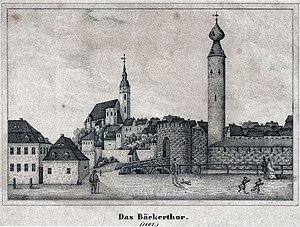
Johann Adolf von Thielmann, né le 27 avril 1765 à Dresde dans l'électorat de Saxe et mort le 10 octobre 1824 à Coblence, était un militaire de l'armée saxonne, de l'armée impériale russe puis de l'armée prussienne qui a combattu dans les guerres de la Révolution et de l'Empire.